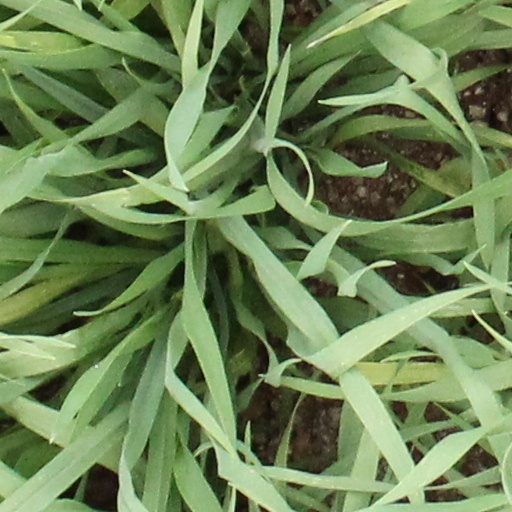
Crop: wheat